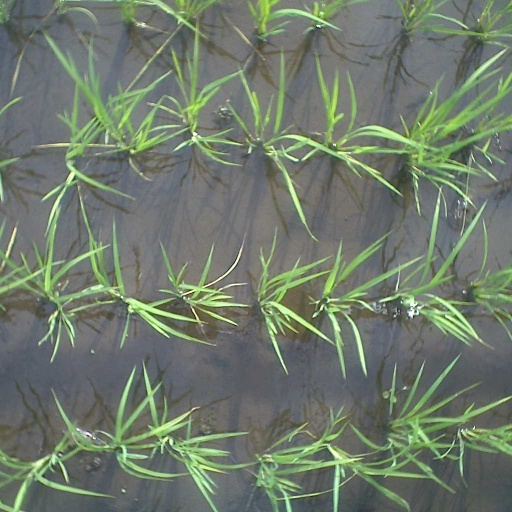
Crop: rice